South Downtown, Warsaw

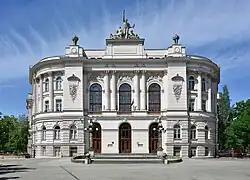
The Main Building of the Warsaw University of Technology in 2018.

The area had been transformed to house offices of the occupant law enforcement structures and apartments for their employees. The most important of them was the building of the former Ministry of Religious Affairs and Public Education located at the 25 Szucha Avenue, which was refitted into the Commander-in-Chief of Security Police Office of the Warsaw District building, which housed the headquarters of the Security Police and Gestapo (Secret State Police). It employed around 300 people, with their offices being located at the second and third floors. At the first floor and in the basement were located holding cells and interrogation rooms, where were held people suspected to be connected to the Polish resistance movement. Prisoners were brutally tortured force the confessions, causing many of them to die. Around 100 people were interrogated there every day.